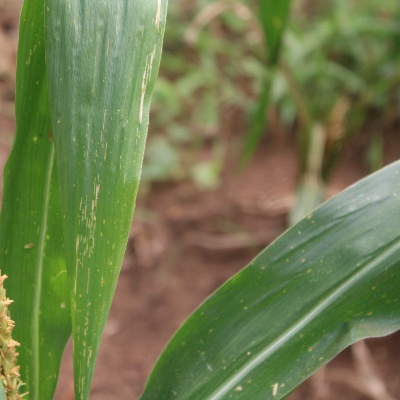
Crop: Maize
Condition: leaf spot